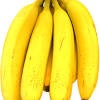
Label: banana